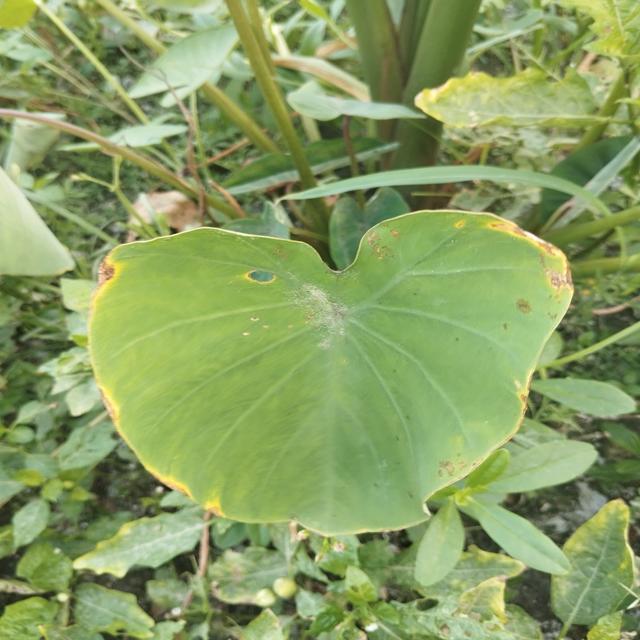
Label: Early_Blight